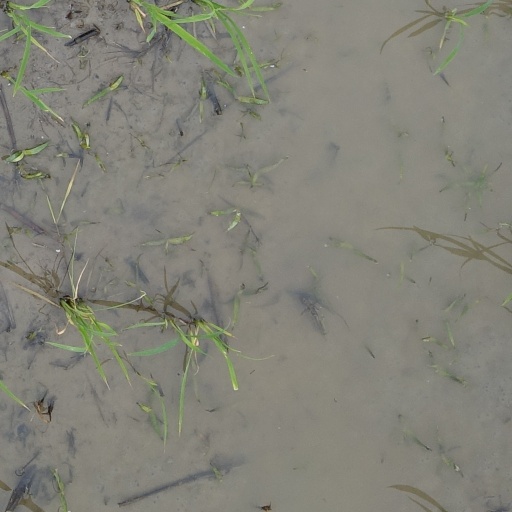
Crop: rice